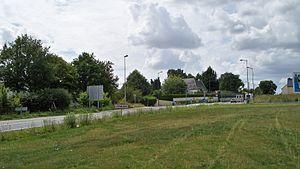
Entrée de l'Hermitage depuis la D312
L'Hermitage est une commune française située dans le département d'Ille-et-Vilaine, en région Bretagne. Elle est l'une des 43 communes de Rennes Métropole.